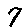
Label: 7